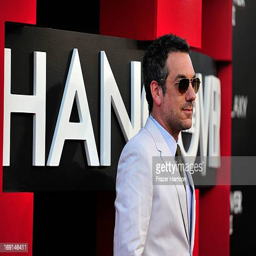
film director arrives at the premiere